2012–13 Chicago Blackhawks season

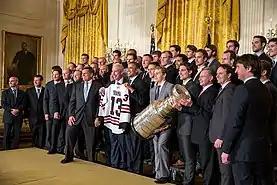

The 2012–13 Chicago Blackhawks season was the 87th season for the National Hockey League (NHL) franchise that was established on September 25, 1926. The regular season was reduced from its usual 82 games to 48 due to a lockout. The Blackhawks captured the Western Conference championship and went on to defeat the Eastern Conference playoff champion Boston Bruins in six games to capture their fifth Stanley Cup in team history.